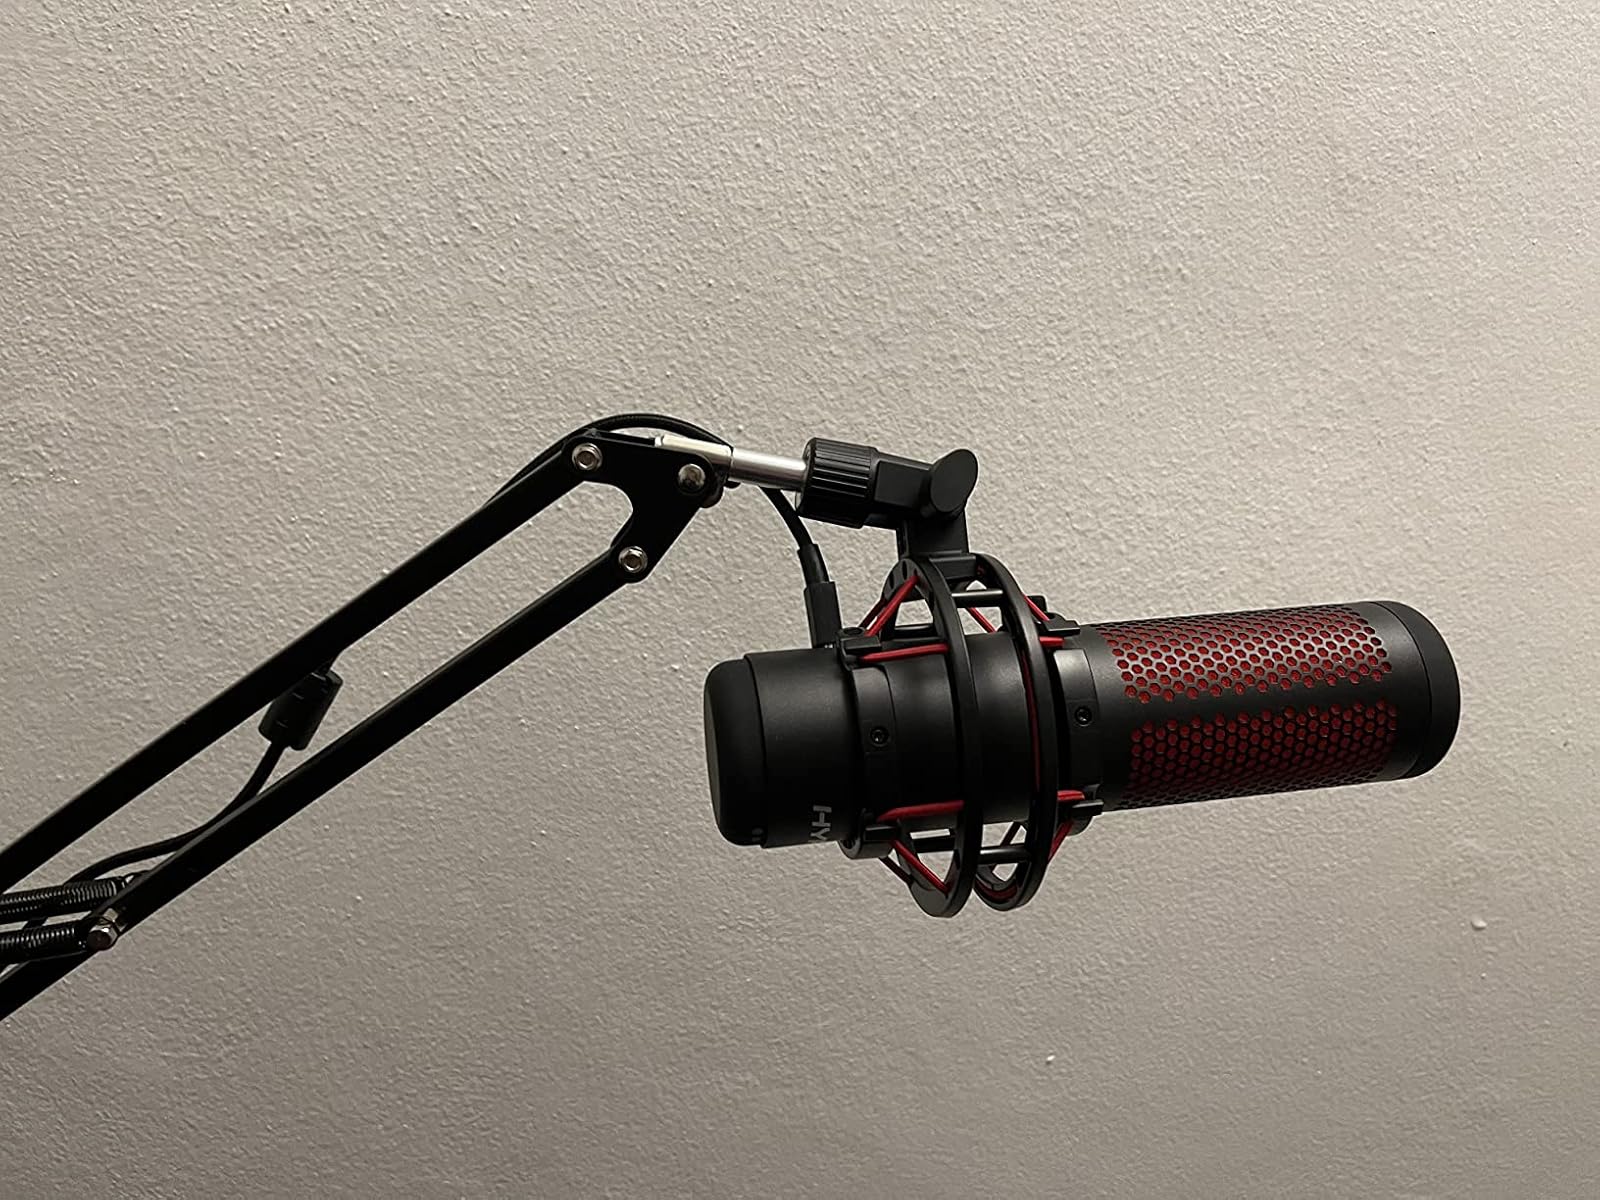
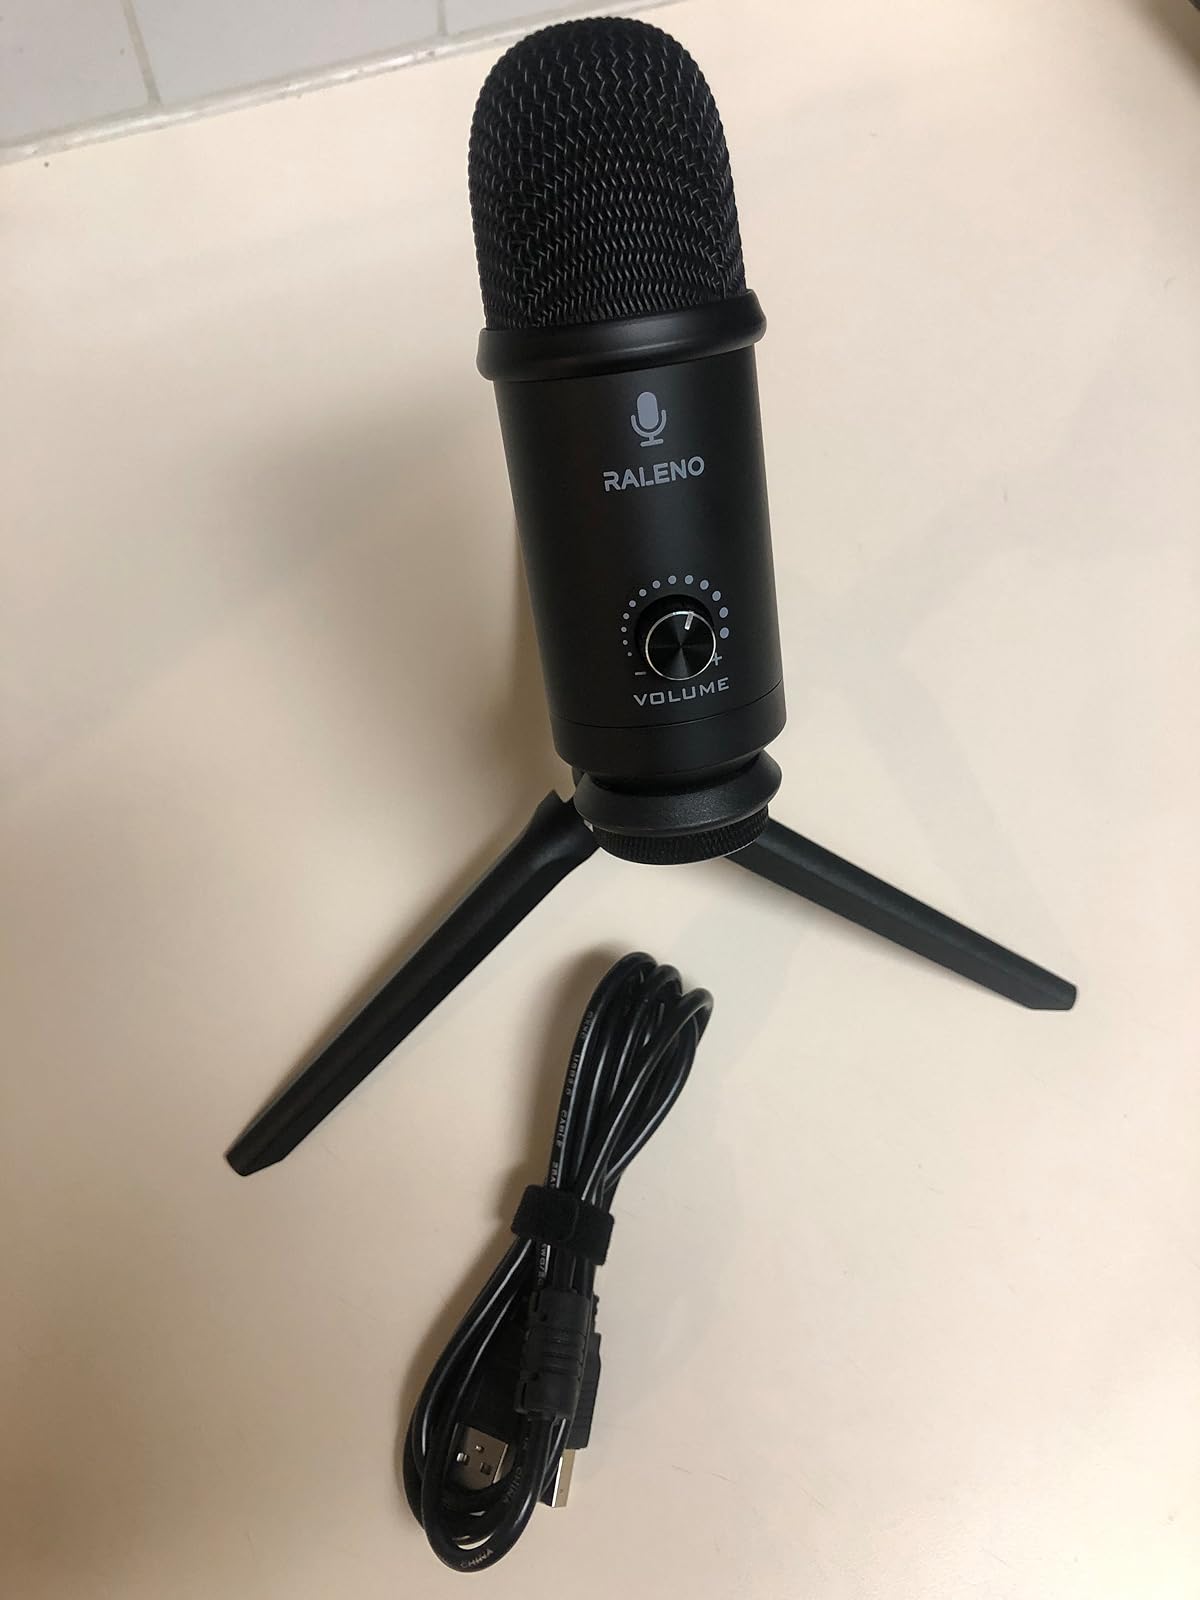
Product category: microphone
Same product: no